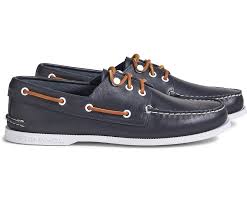
Label: Boat